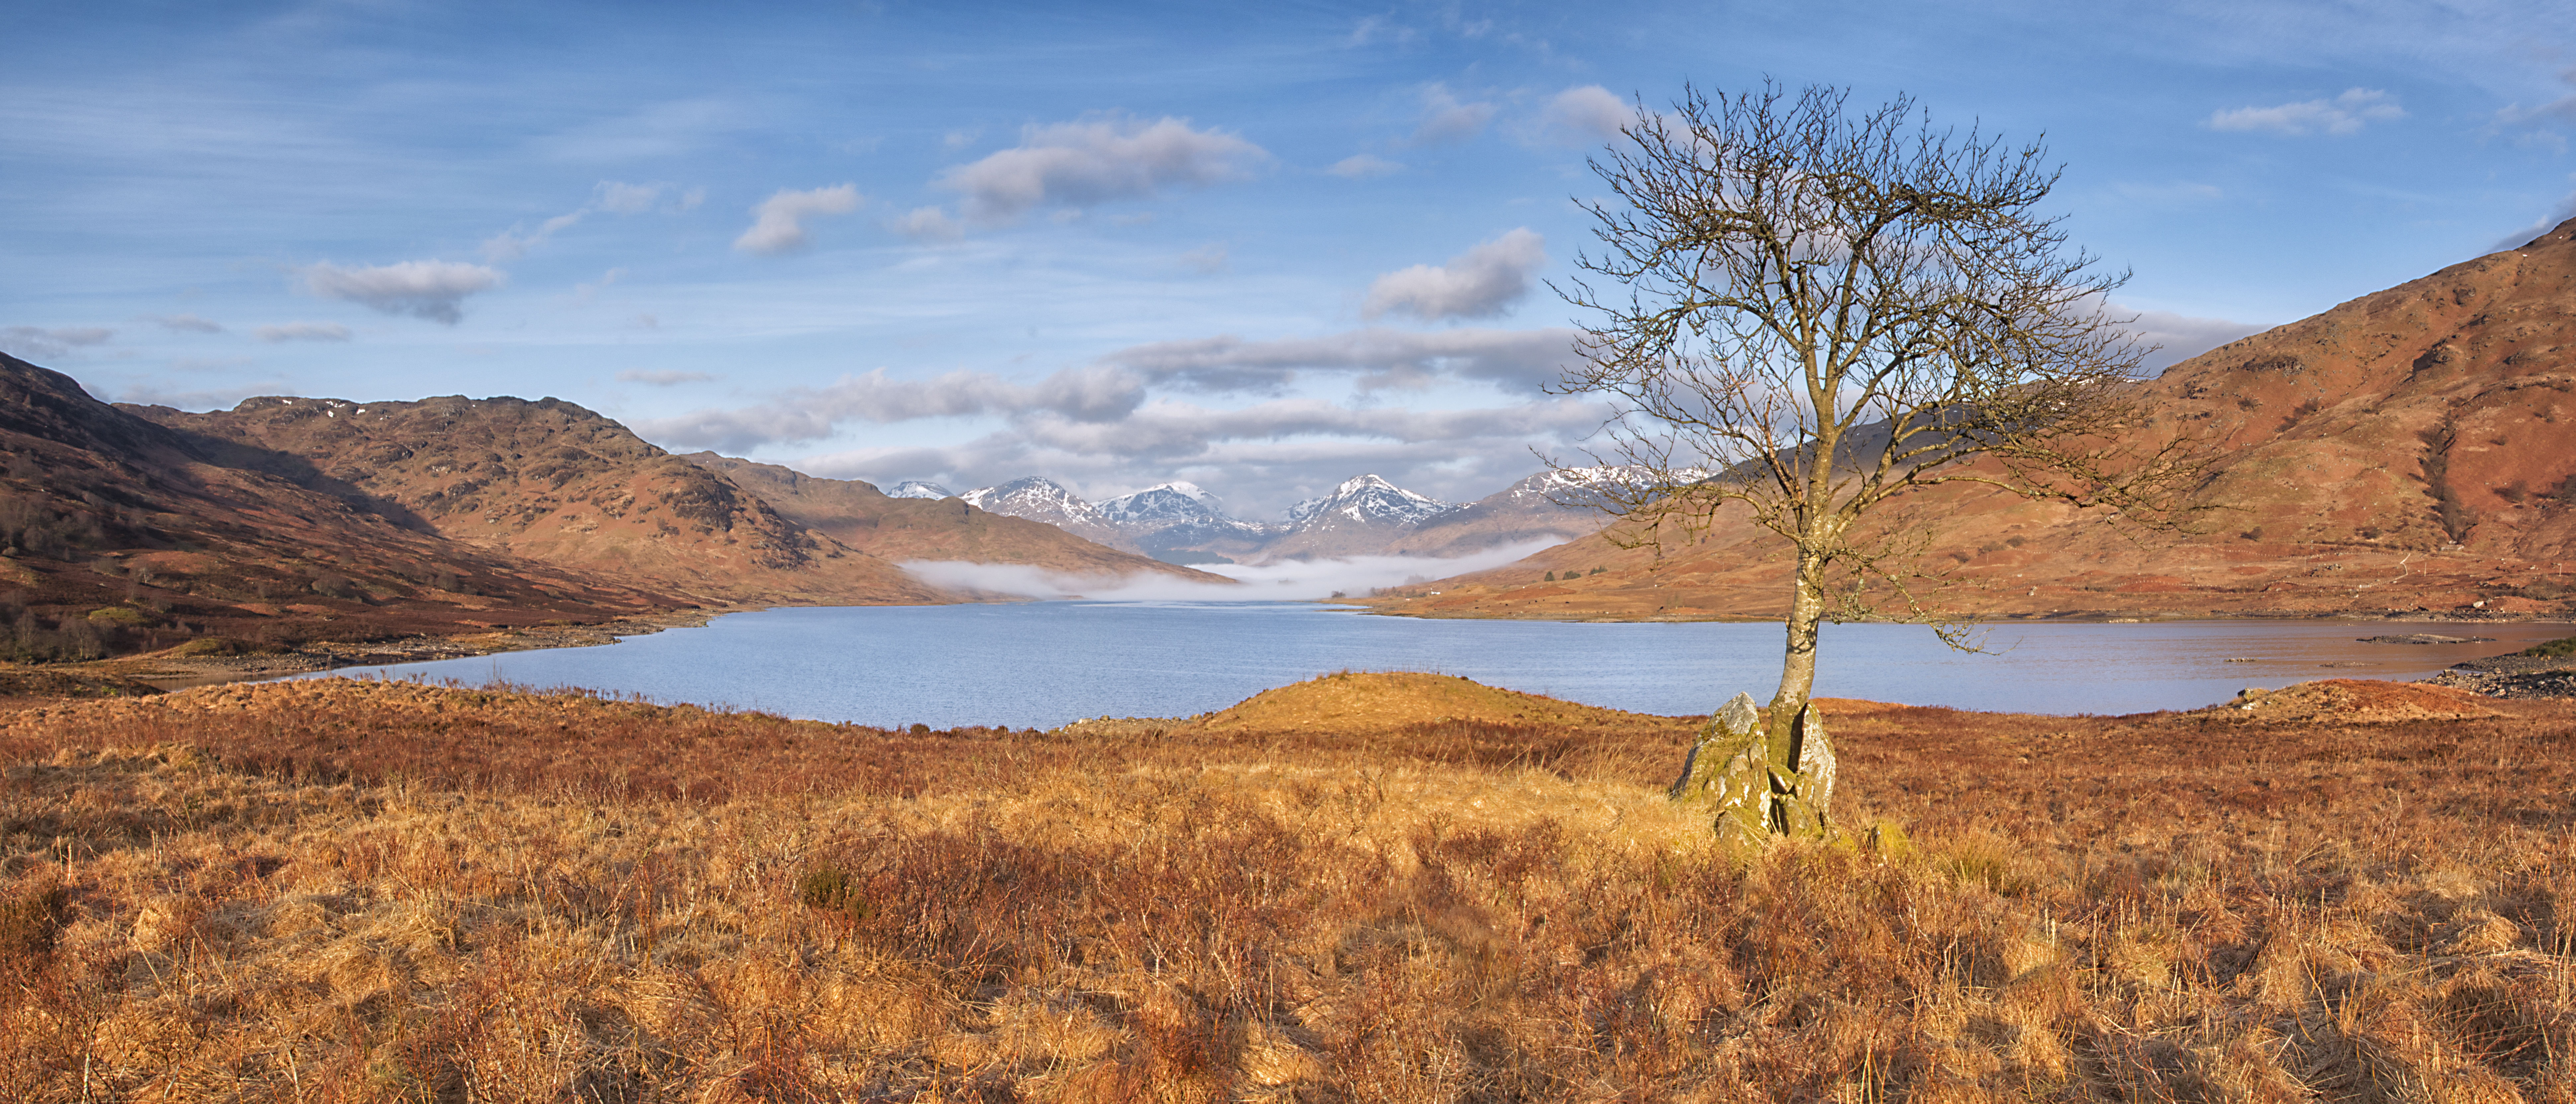
landscape, tree, nature, wilderness, mountain, prairie, morning, hill, lake, valley, mountain range, spring, autumn, national park, ridge, cool image, mountains, grassland, plateau, scotland, fell, i, loch, ecosystem, morningmist, trossachs, locharklet, arrocharalps, arklet, steppe, natural environment, geographical feature, mountainous landforms